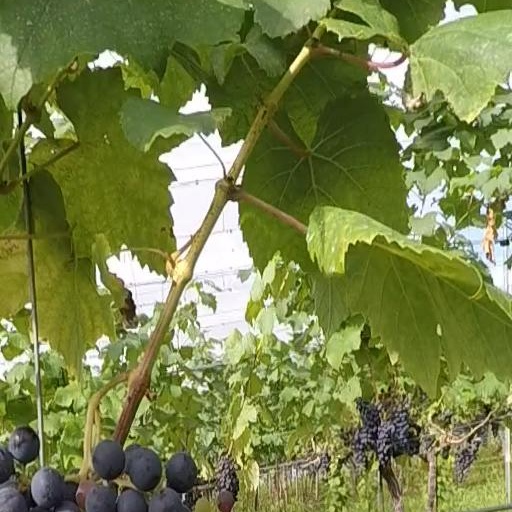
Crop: grape